Dammarie-sur-Loing

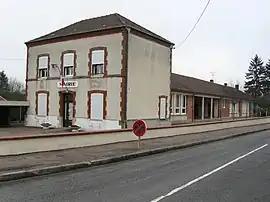
The town hall in Dammarie-sur-Loing

Dammarie-sur-Loing (literally "Dammarie on Loing") is a commune in the Loiret department in north-central France.